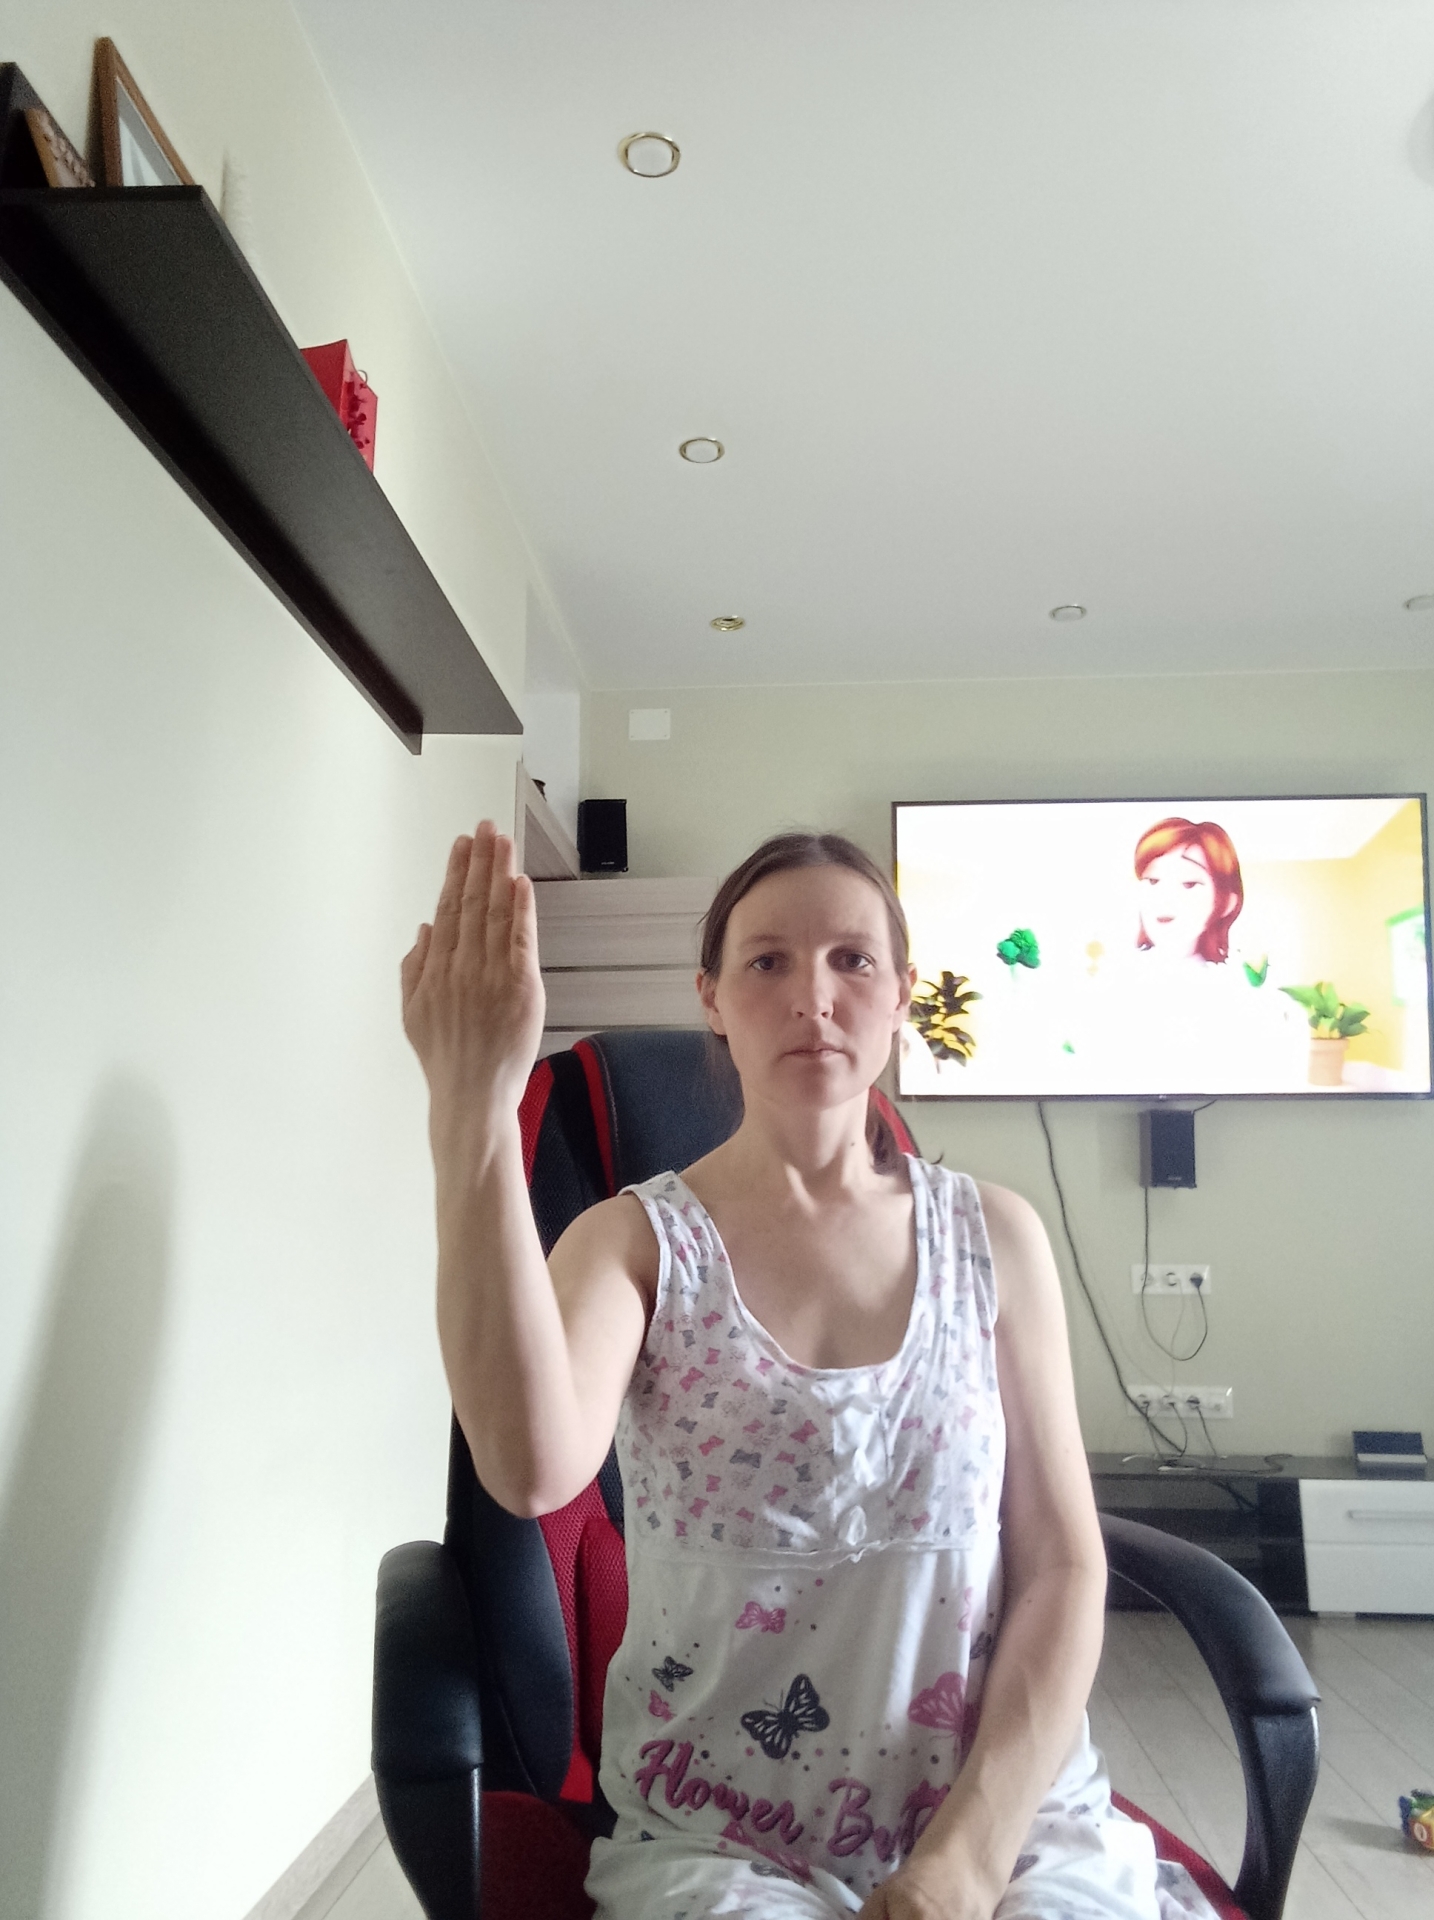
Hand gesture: stop_inverted